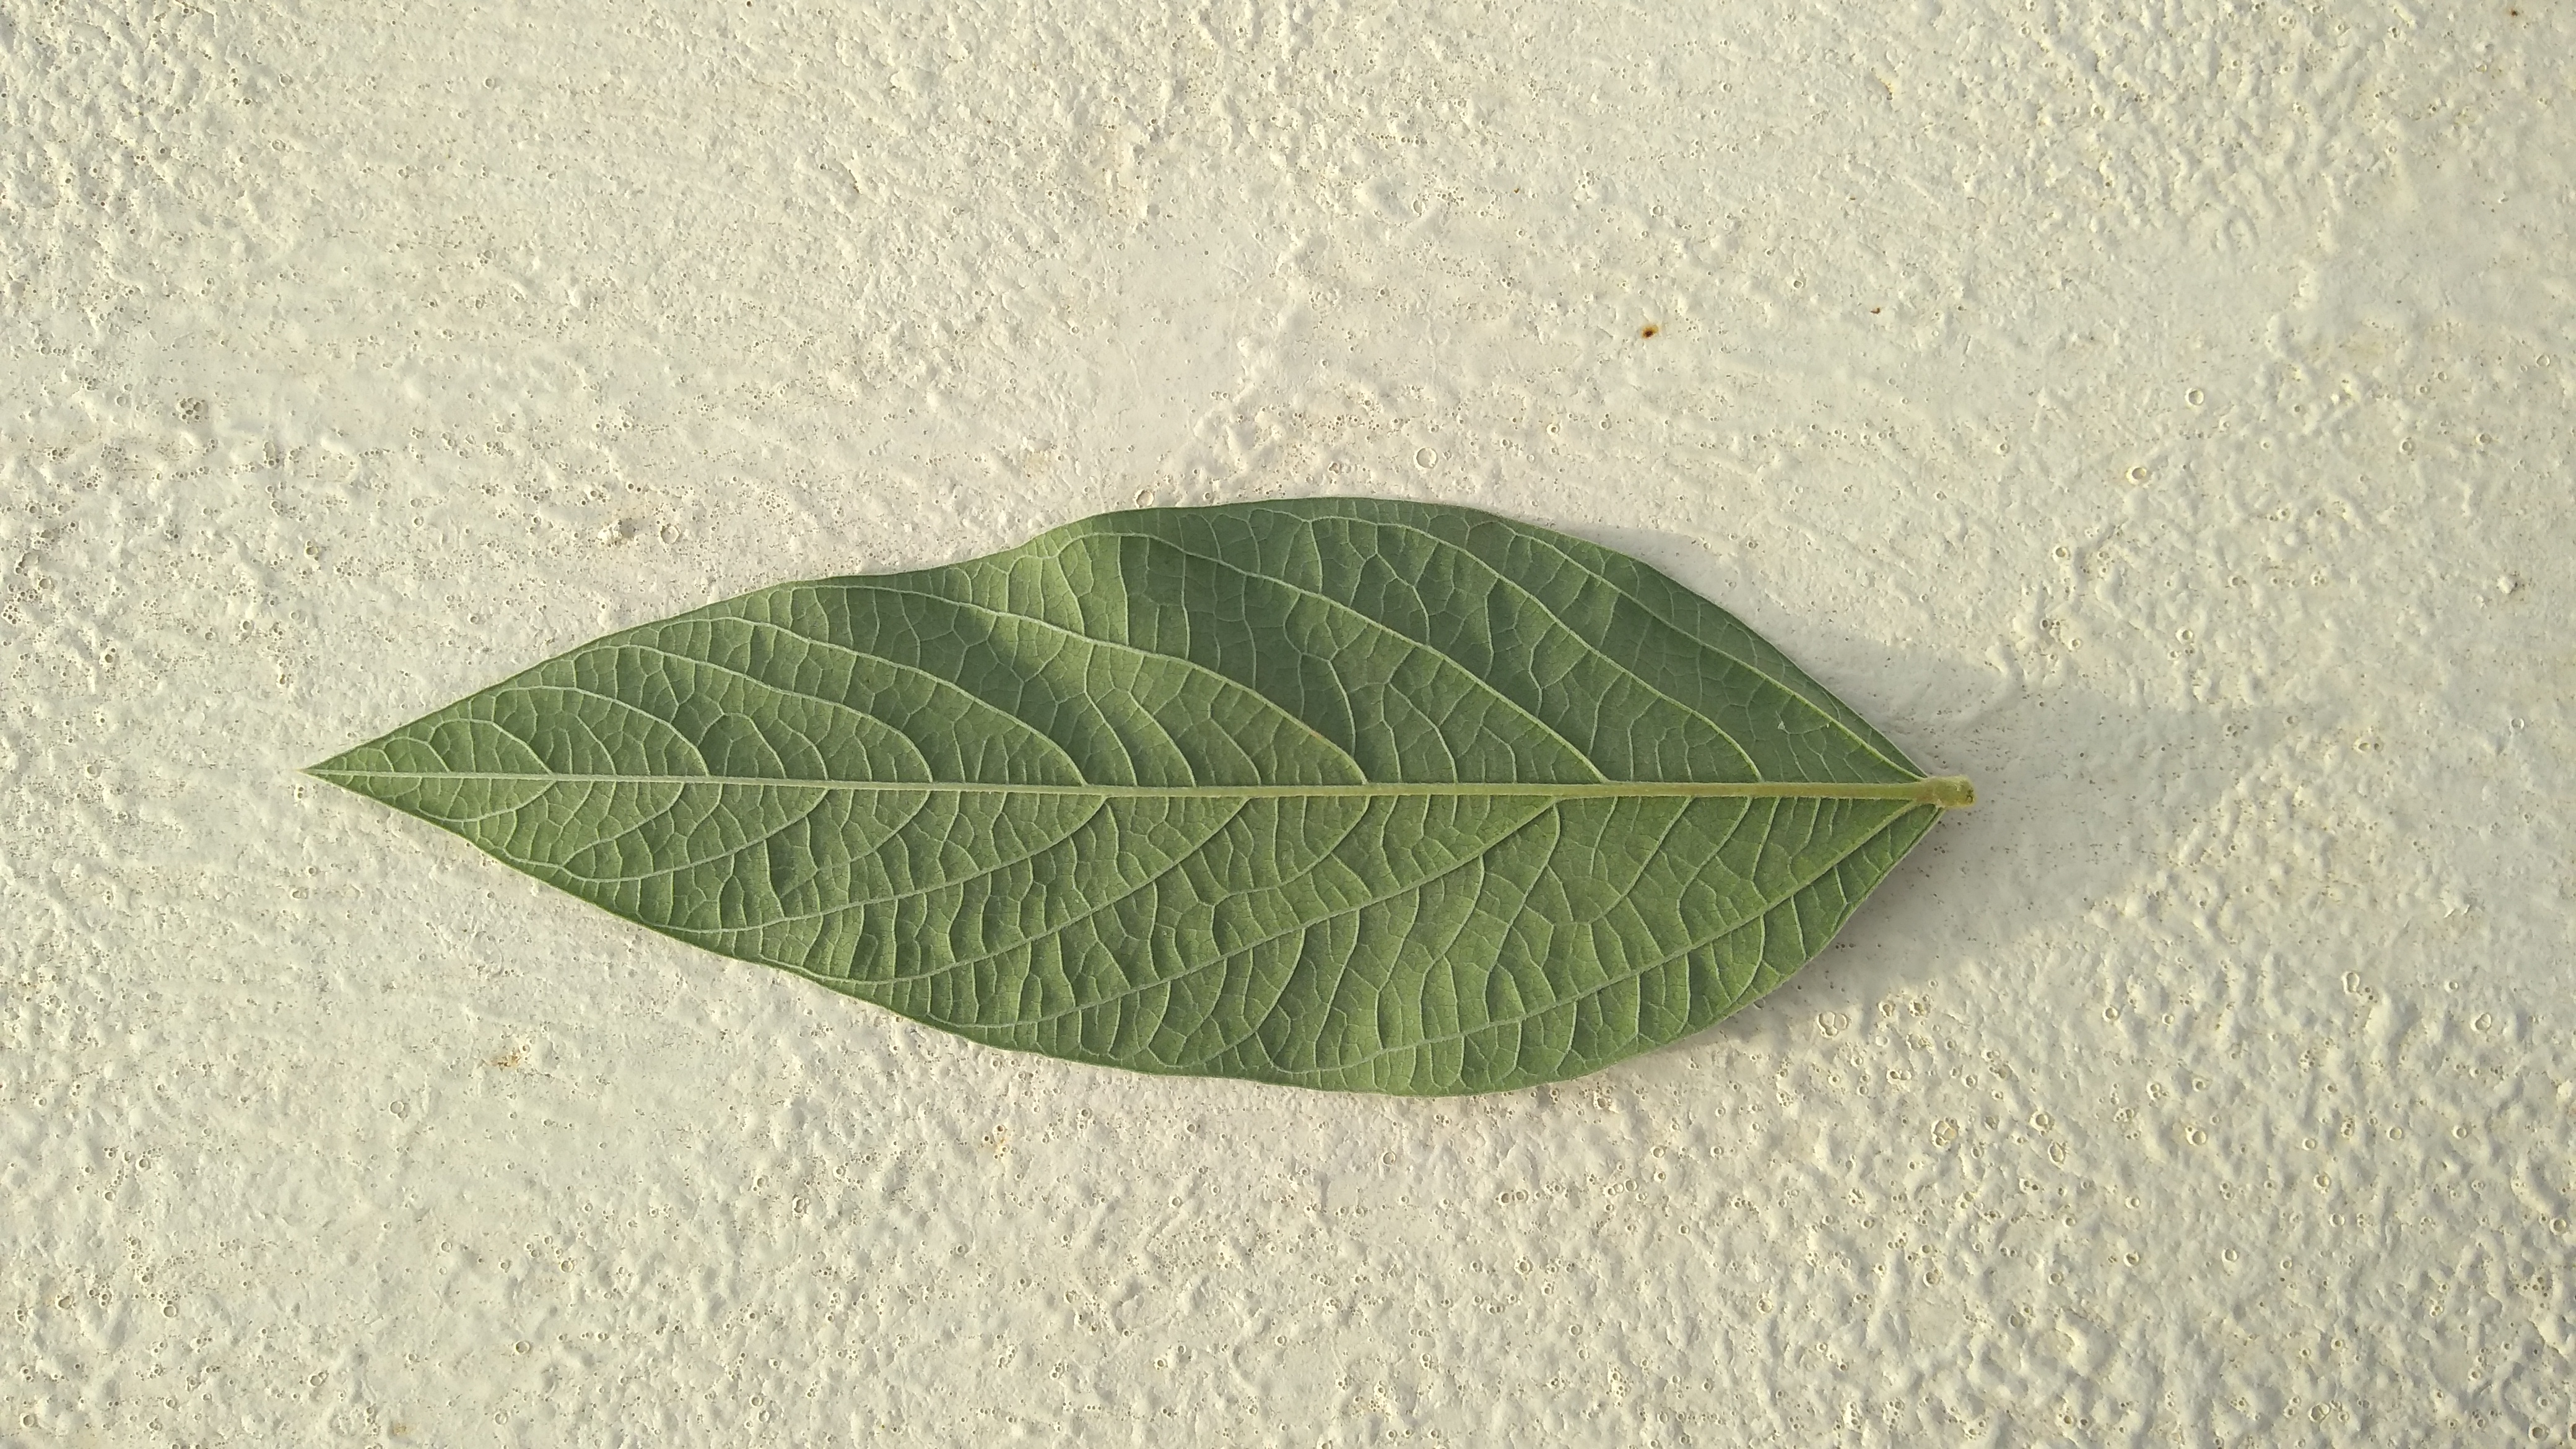
Plant: Pea